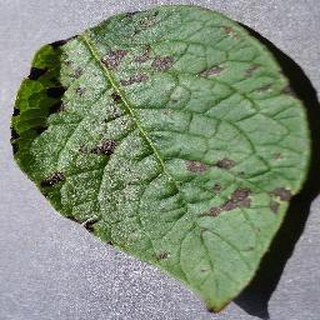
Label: potato_early_blight